Healthcare in Finland

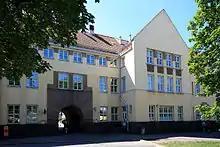
Maria Hospital, Helsinki

Primary care is obtained from the health care centers employing general practitioners and nurses that provide most day-to-day medical services. Health centers are also active in health promotion activities. The general practitioners are also gatekeepers to the more specialized services in the secondary and tertiary care sectors, as a referral from primary care provider is necessary to receive care on the secondary and tertiary levels. Primary health services provided by municipalities are defined in the Primary Health Care Act.